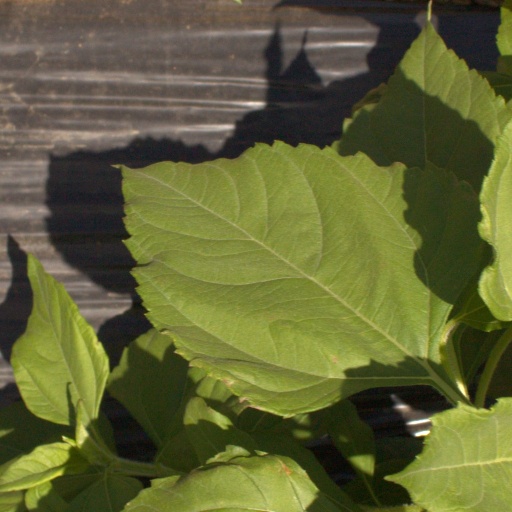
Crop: Jerusalem artichoke